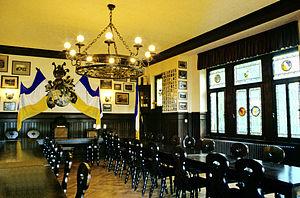
L'université de Heidelberg, située à Heidelberg, en Bade-Wurtemberg, est la plus ancienne université allemande. Elle est membre du groupe de Coïmbre et sa stratégie « Heidelberg: Realising the Potential of a Comprehensive University » a été retenue en 2007 par le programme d'initiative d'excellence allemande.